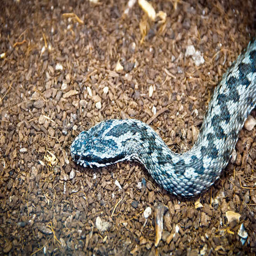
snake on a train kills serpent with bare hands